Dimitrios Diamantakos

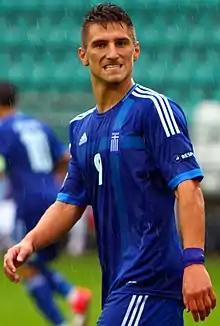
Diamantakos with Greece U19 in 2012

Dimitrios Diamantakos (born 5 March 1993) is a Greek professional footballer who plays as a striker for Indian Super League club East Bengal.